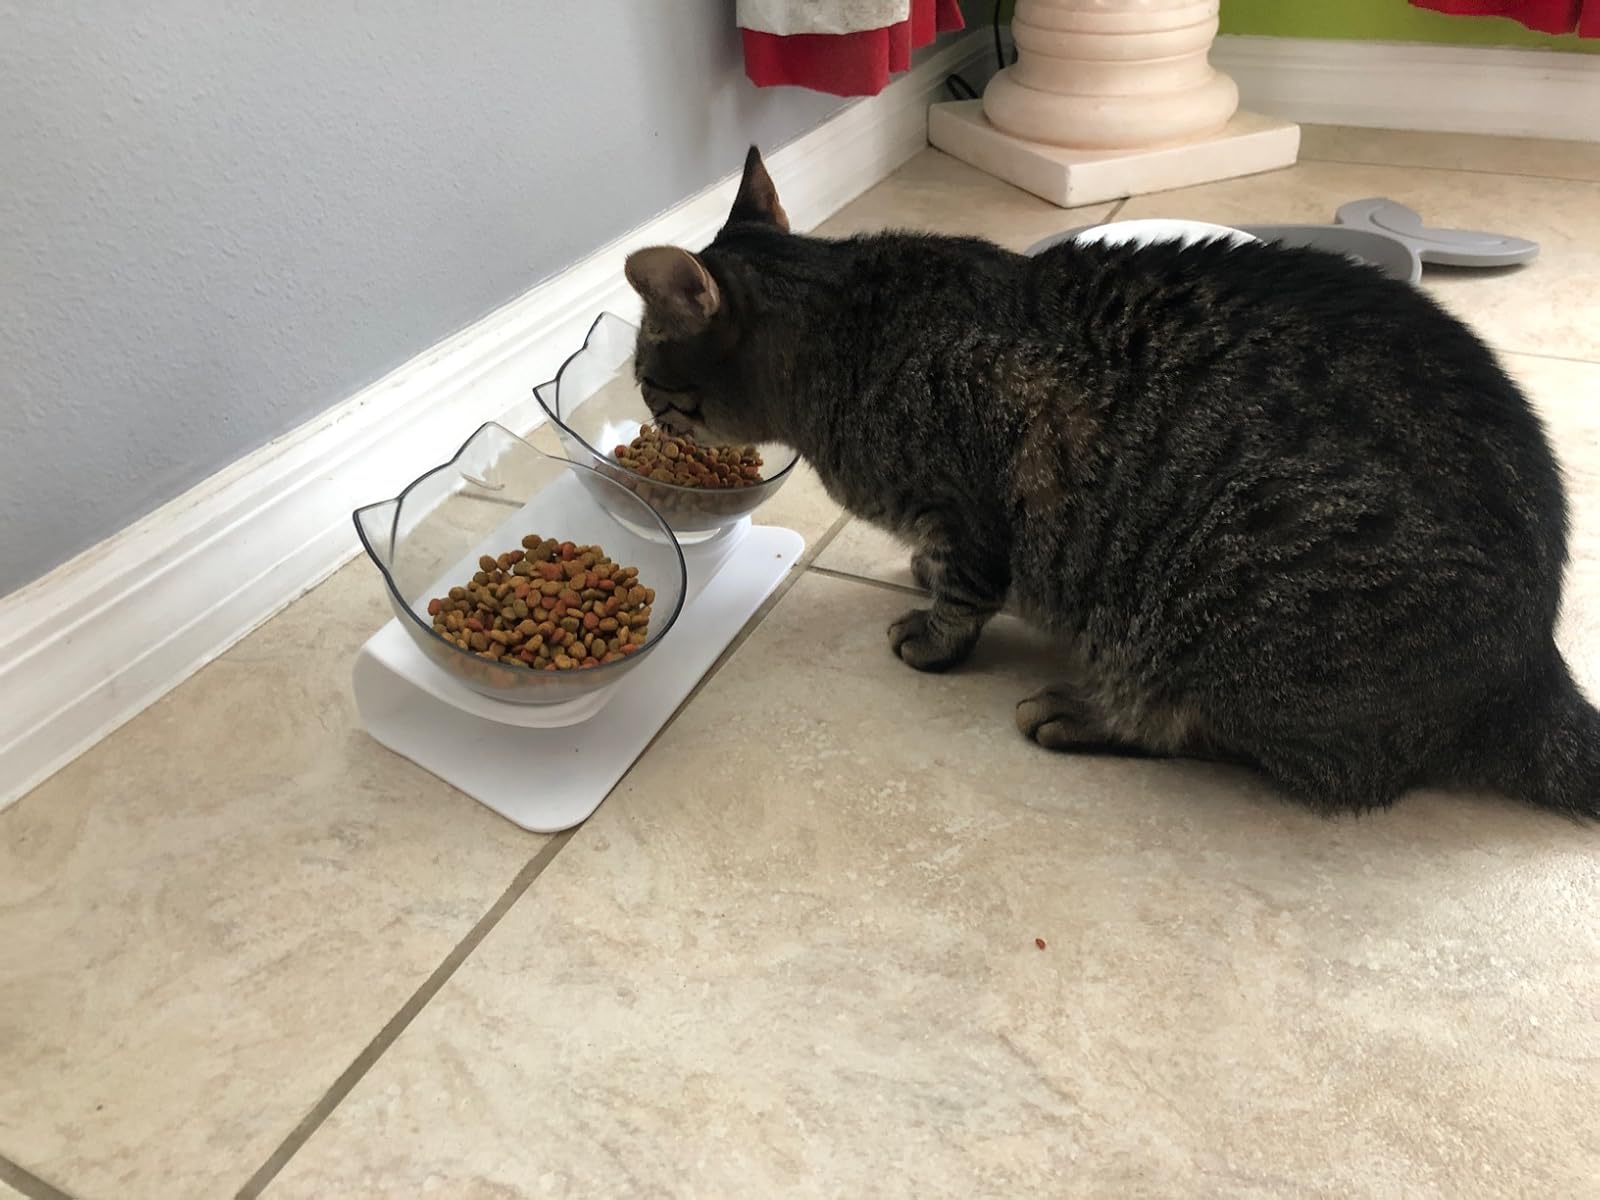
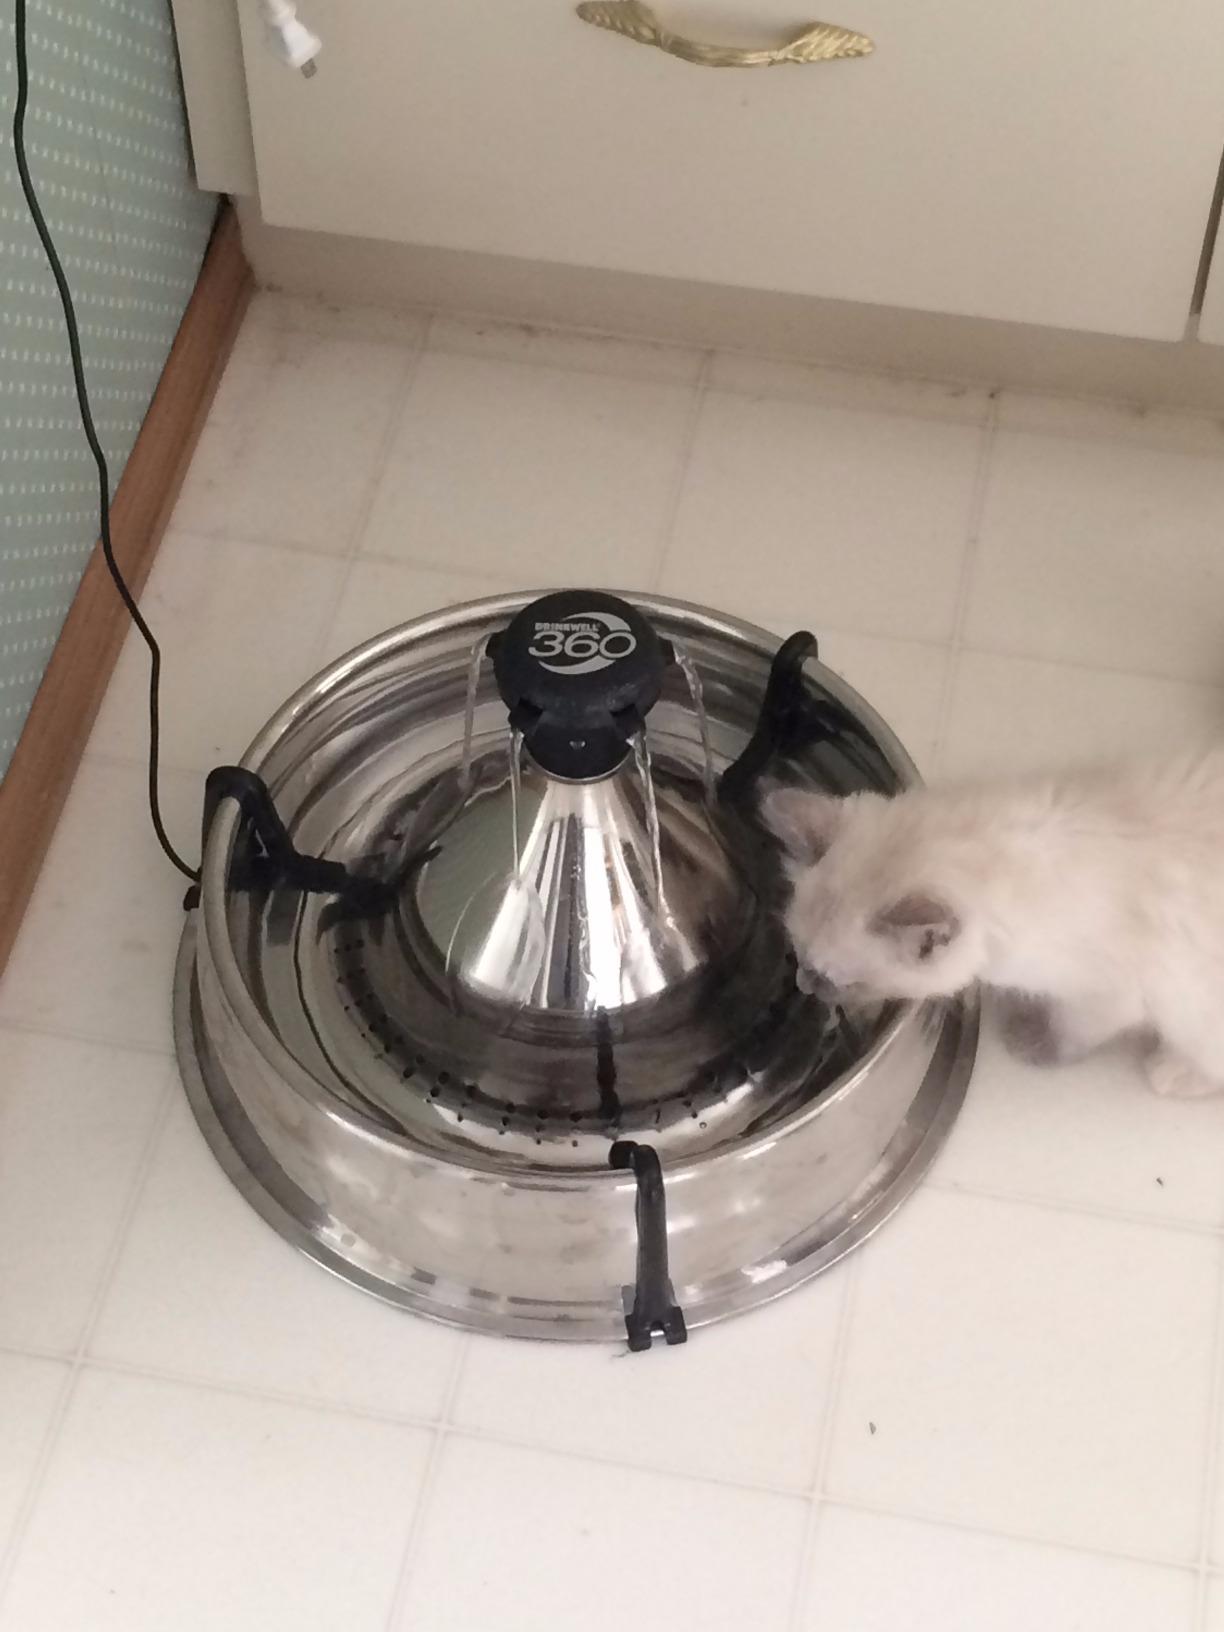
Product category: items_bowl
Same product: no